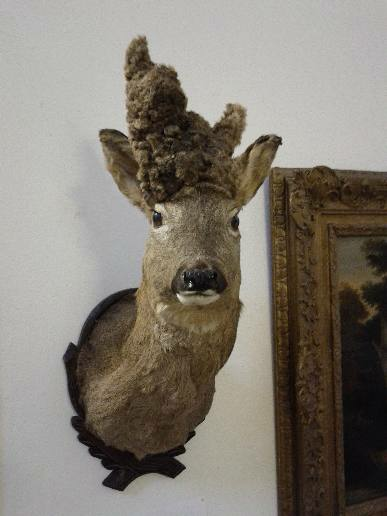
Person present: No